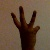
The image shows a hand gesture representing the number 6 in Indian Sign Language.